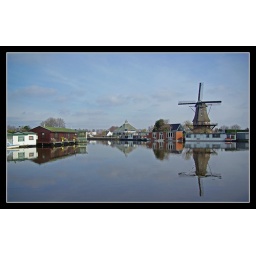
This is the &amp;quot;Molen van Sloten&amp;quot; with a few floating houses in the Ringvaart.